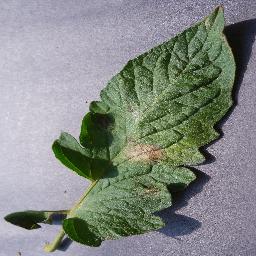
Label: Tomato___Late_blight